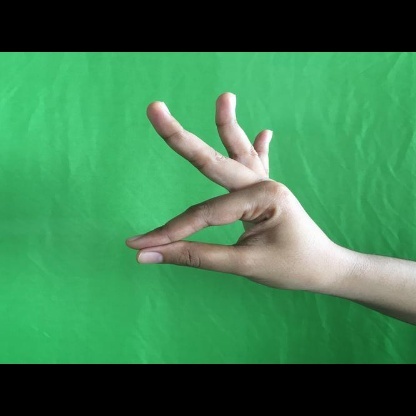
Mudra: Hamsasyam